Härlanda Prison

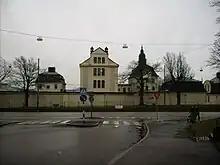
View of the old prison

Härlanda fängelse (Härlanda Prison) is a defunct prison in Härlanda borough, Gothenburg, Sweden. Under the name Härlanda park, it is now home to, among other things, the local administration.